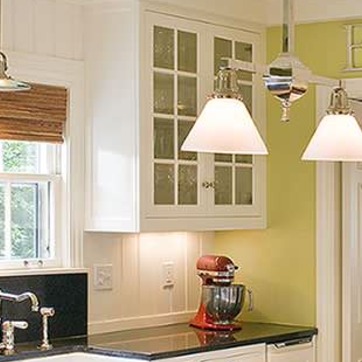
Material: glass